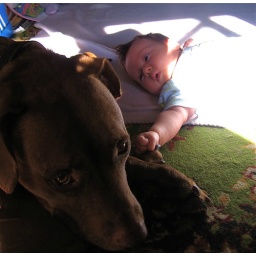
drummer was chased down the street by a kitten yesterday, much to the amusement of a crowd of celtics fans outside the bar.